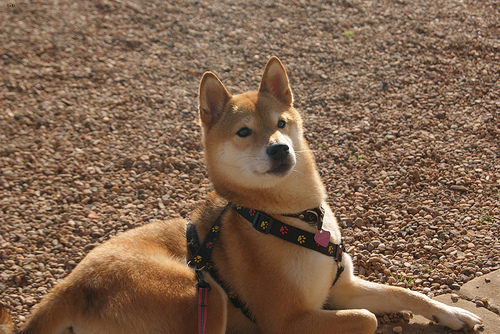
Animal: dog
Breed: shiba_inu